Priddy Nine Barrows and Ashen Hill Barrow Cemeteries

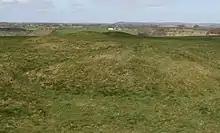
Priddy Nine Barrows Cemetery

Priddy Nine Barrows Cemetery and Ashen Hill Barrow Cemetery are a collection of round barrows, dating from the Bronze Age (c.2000-700 BC), near Priddy in the English county of Somerset. They are designated as ancient monuments.